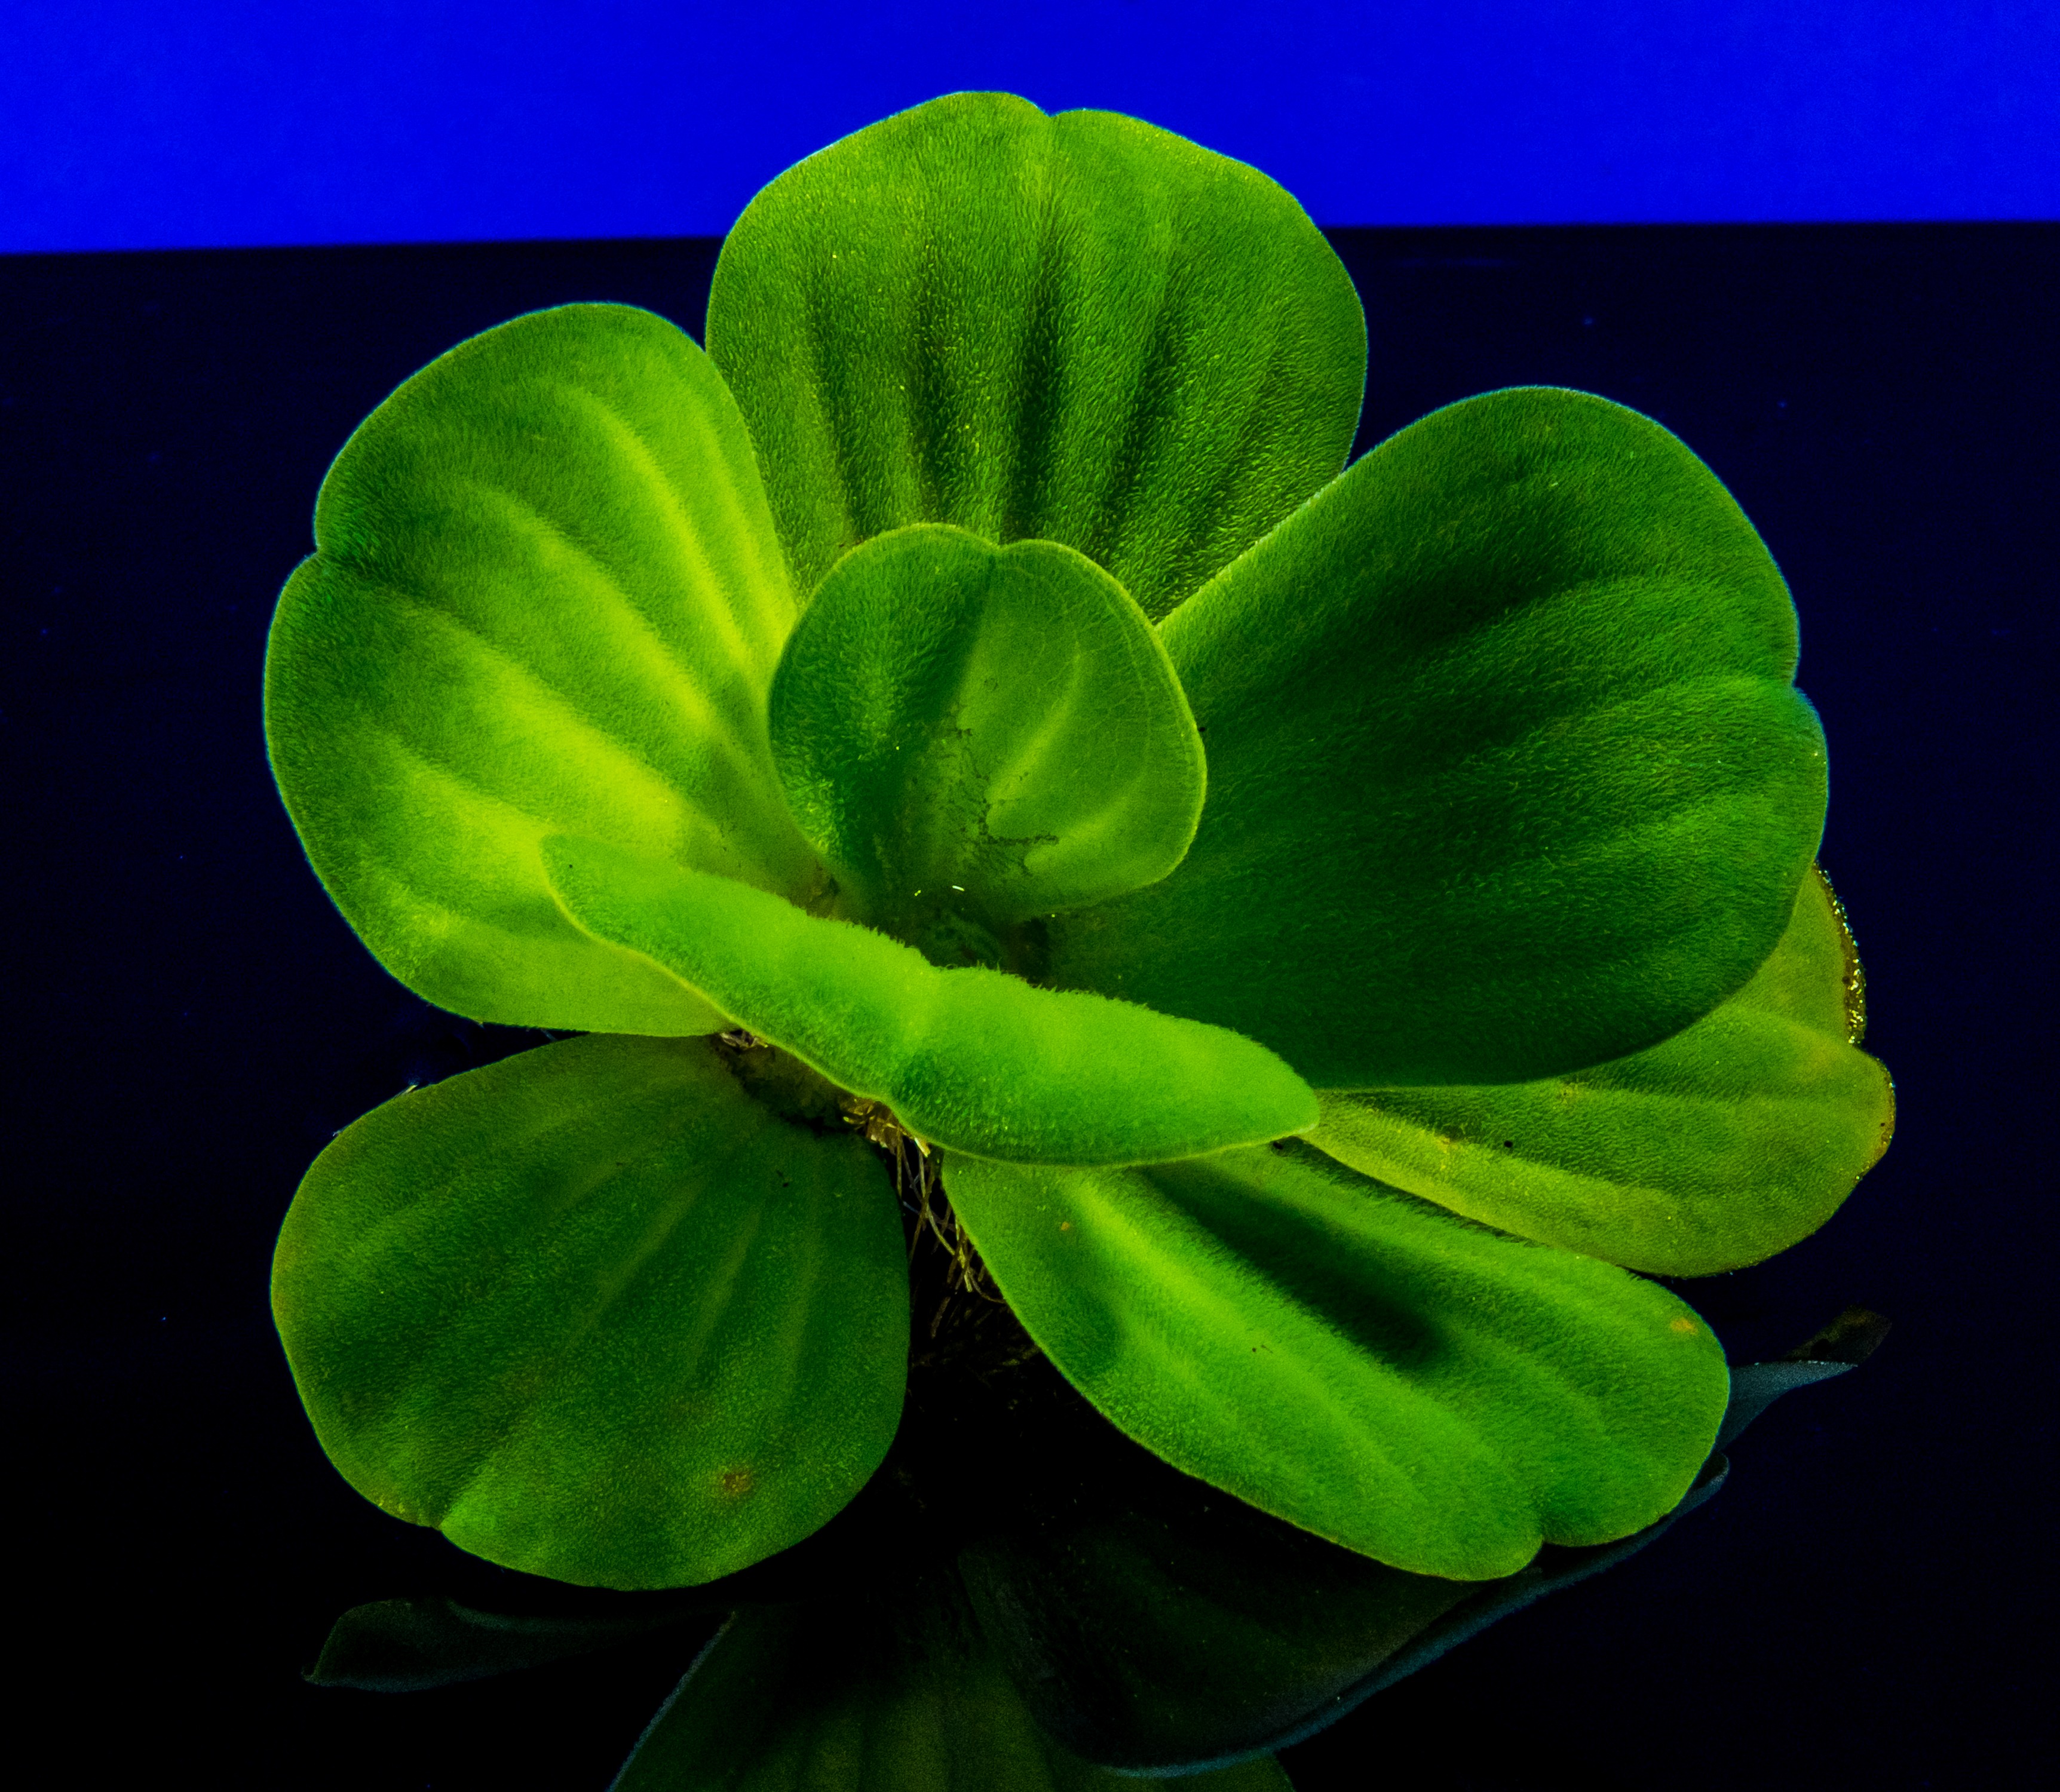
plant, leaf, flower, petal, green, botany, aquatic plant, flora, clover, macro photography, foliage plant, flowering plant, floating plant, annual plant, plant stem, land plant, violet family, trifolieae